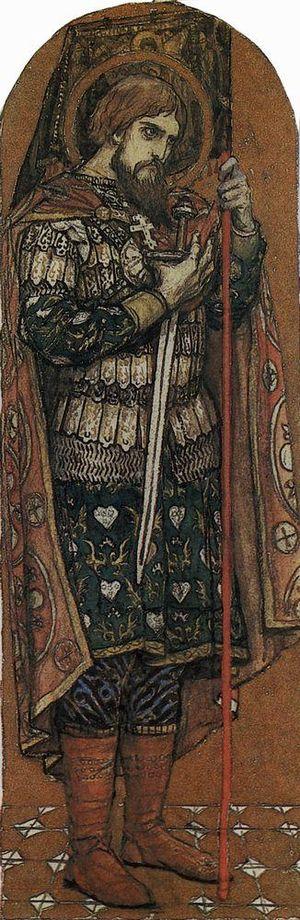
Cette page concerne l'année 1252 du calendrier julien.